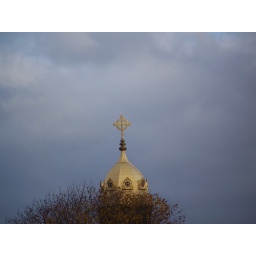
cross in the clouds